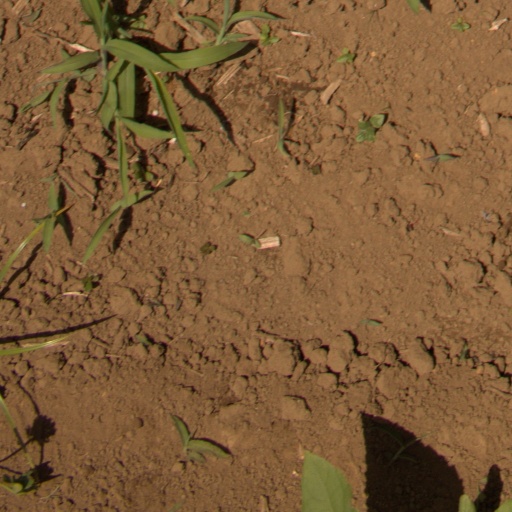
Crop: Jerusalem artichoke